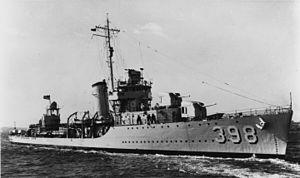
Le plan d'invasion de l'île de Guadalcanal prévoyait pour l'essentiel trois groupes navals majeurs. Deux d'entre eux étaient placés sous le commandement suprême du vice-amiral Frank J. Fletcher. Le premier de ces deux groupes navals, la Task Force NEGAT, commandé par le rear admiral Leigh Noyes était destiné à fournir l'appui aérien pour l'attaque. Cette Task Force se divisait en trois groupes aéronavals, organisés chacun autour d'un porte-avion différent.